Hefty

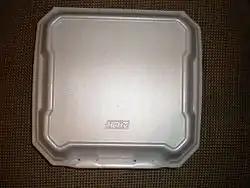
A Hefty brand food container.

Hefty was founded by Mobil in 1965. Plastics Division headquartered in Macedon, New York, was acquired by Tenneco Packaging in 1995 with a $1.27 billion purchase of Mobil's 4,100-employee plastics division, then Pactiv Corporation (1999–2010). Hefty products have been owned or licensed by Reynolds Consumer Products, Inc, headquartered in Lake Forest, Illinois since Pactiv was acquired by Reynolds' parent company, Reynolds Group Holdings, on November 16, 2010.